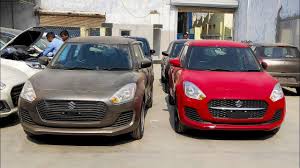
Label: noambulance